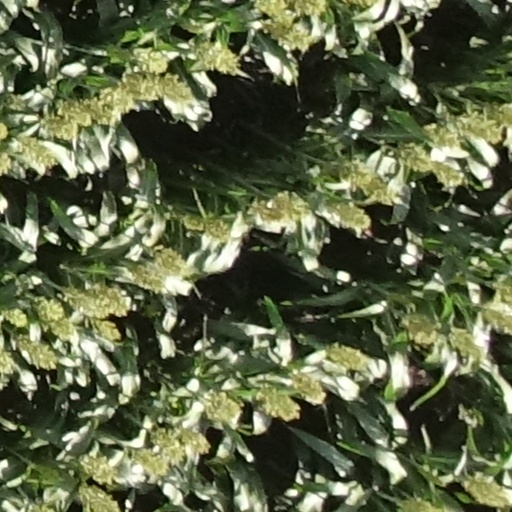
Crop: sorghum